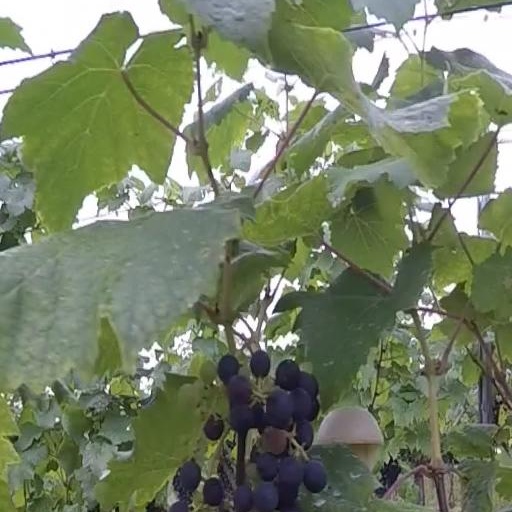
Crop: grape